Sifton ministry

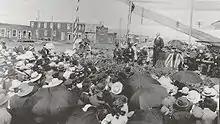
Sifton addressing a political meeting in Wetaskiwin, August 1910

One of his first challenges was to craft a cabinet satisfactory to all factions; this he did by excluding the leaders of all sides. He himself took the portfolios of Public Works and Provincial Treasurer. Charles R. Mitchell, who like Sifton had been a judge during the scandal and had accordingly played no part in it, became Minister of Education and Attorney-General. Archibald J. McLean was named Provincial Secretary. His support for the insurgents (though not as one of their leaders) was offset by the continuation of Rutherford's Agriculture Minister Duncan Marshall, who had played no particular role during the scandal but had remained loyal to Rutherford. To the consternation of the opposition Conservatives, Bulyea prorogued the legislation before this new government's strength could be tested by a vote of confidence. Still, its acceptance by the Liberal caucus can be measured by the fact that only one member, Ezra Riley, resigned in protest. Riley objected to the exclusion from cabinet of insurgency leader W. H. Cushing; after his resignation he ran as an independent Liberal in the ensuing by-election, but was defeated by Sifton supporter Archibald J. McArthur.